Sources of Singapore law

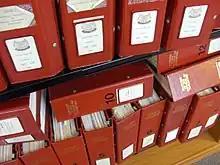
"The Statutes of the Republic of Singapore", a series that consists of all Acts of the Singapore Parliament and English statutes that are currently in force in Singapore

There are three general sources of Singapore law: legislation, judicial precedents (case law), and custom.